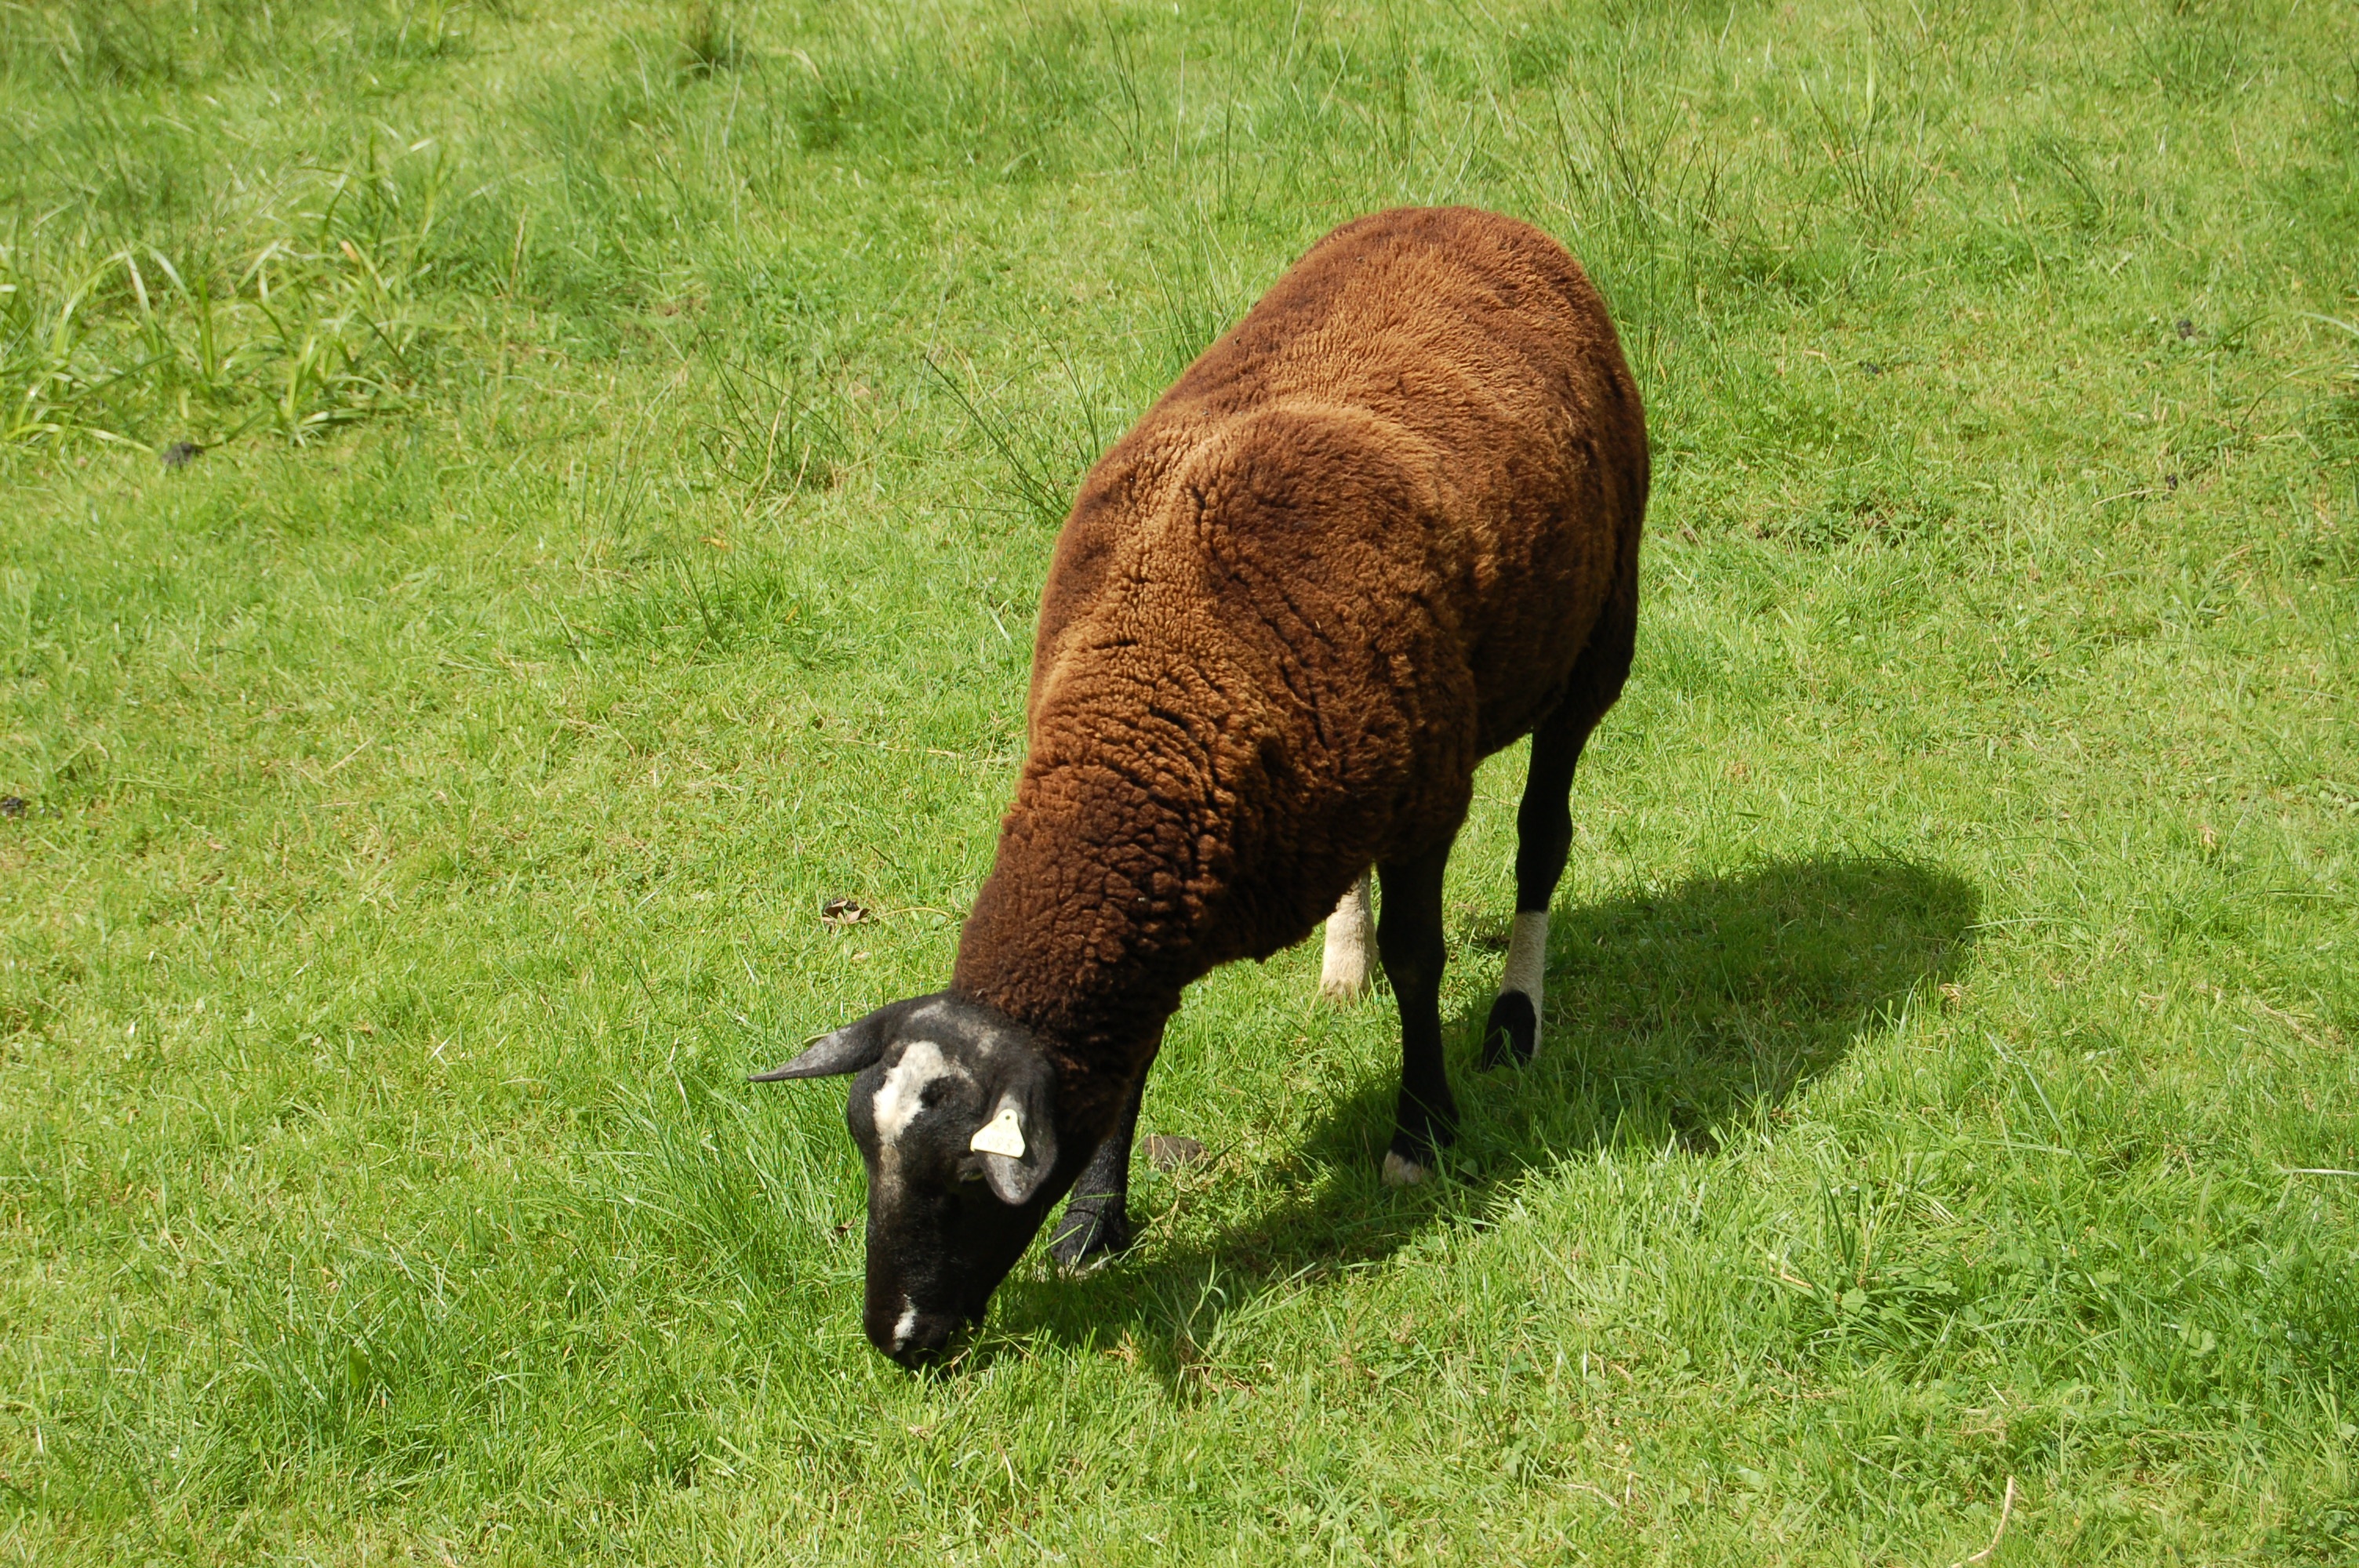
grass, field, farm, meadow, animal, wildlife, horn, cattle, herd, pasture, grazing, sheep, mammal, wool, fauna, grassland, vertebrate, sheeps, bison, cattle like mammal, cow goat family